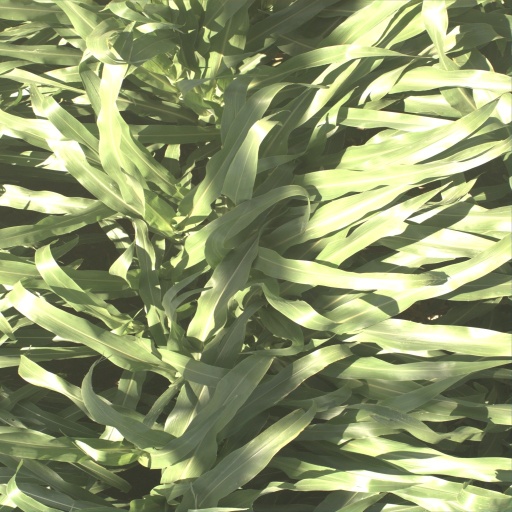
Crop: sorghum